List of Manx Electric Railway stations

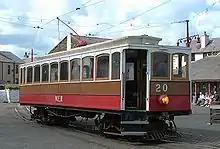
Winter Saloon No. 20 (1899) at Ramsey Plaza Station in the austerity livery in June 2005

In addition to official stations which appear on the timetables, there are also a number of unofficial stopping points and request stops, more recently denoted by the addition of "bus stop" style signs during the late 1990s; prior to this the halts were not demarcated on the line. These can be found along the line at such locations as the former holiday camp at Howstrake, the Liverpool Arms (Halfway House, now known as Balladromma Beg) and Ballure Road. This is not an exhaustive list of every stopping point on the line, however. Trams may stop at virtually any point on the line and double track operation ensures that collisions are avoided. There are crossing points along the line, primarily at the timetabled stopping points, though many are now disused.